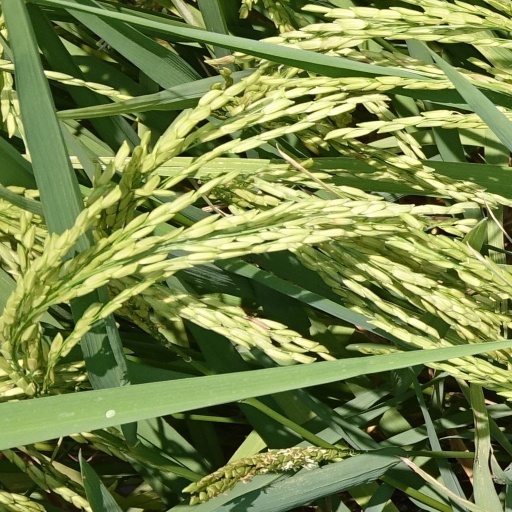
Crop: rice